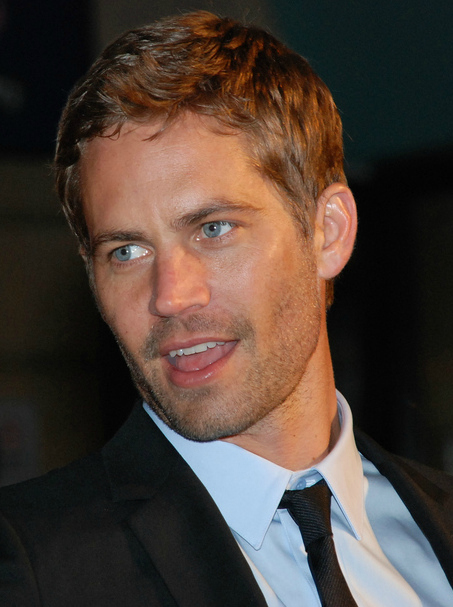
พอล วอล์กเกอร์

| name = พอล วอล์กเกอร์
| image = PaulWalkerEdit-1.jpg
| imagesize = 250px
| caption = วอล์กเกอร์ ในเดือนมีนาคม ค.ศ. 2009
| birthname = พอล วิลเลียม วอล์กเกอร์ ที่ 4
| birthplace = เกล็นเดล รัฐแคลิฟอร์เนีย สหรัฐ
| deathplace = แซนตาแคลริตา รัฐแคลิฟอร์เนีย สหรัฐ
| occupation = นักแสดง
| yearsactive = 1984-2013
| เครื่องดนตรี =
| ค่าย =
| ส่วนเกี่ยวข้อง =
| ตุ๊กตาทอง =
| สุพรรณหงส์ =
| ชมรมวิจารณ์บันเทิง =
| โทรทัศน์ทองคำ =
พอล วิลเลียม วอล์กเกอร์ ที่ 4 (; 12 กันยายน ค.ศ. 1973 — 30 พฤศจิกายน ค.ศ. 2013) 'Fast and Furious' Star Paul Walker Killed in Crash Nov. 30, 2013 เป็นนักแสดงชาวอเมริกันและอดีตนายแบบ มีผลงานการแสดงที่เป็นที่รู้จักคือบทรายชื่อตัวละครในฟาสต์แอนด์ฟิวเรียส#ไบรอัน โอคอนเนอร์|ไบรอัน โอคอนเนอร์ () จากภาพยนตร์แฟรนไชส์เรื่อง "เร็ว..แรงทะลุนรก" และเรื่อง "หนุ่มจืดหัวใจเจ๋ง" กับการว่ายน้ำและเล่นเซิร์ฟไปทั่วชายหาดต่าง ๆ ทางด้านใต้ของรัฐ Paul Walker (พอล วอล์กเกอร์) การดำน้ำเป็นส่วนหนึ่งของเขาโดยแสดงในภาพยนตร์เรื่อง "ดิ่งลึก ฉกมหาภัย" ในปี 2005 วอล์กเกอร์ ติด 1 ใน 50 หนุ่มหล่อสาวสวยที่สุดในโลกจากการจัดอันดับของนิตยสารพีเพิล และ"เร็ว..แรงทะลุนรก 7" เป็นภาพยนตร์เรื่องสุดท้ายของพอล วอล์กเกอร์ ก่อนที่เขาจะเสียชีวิต
== ประวัติ ==
พอล วอล์กเกอร์ เกิดที่รัฐแคลิฟอร์เนีย แม่เคยเป็นนางแบบ มีน้องชาย 2 คน ชื่อโคดี และ คาเล็บ และน้องสาวอีก 2 คน ชื่อ เอมี่ และ แอชลีย์ มีลูกสาว 1 คน ชื่อมีโดว์ เรน (Meadow Rain) ซึ่งเกิดจากรีเบกก้า แมคเบรน แฟนเก่า ศึกษาที่โรงเรียนเดอะ คาร์เดน ลี ต่อด้วยอัลเฟรด โนเบิล สคูล และระดับไฮสคูลที่วิลเลจ คริสเตียน จบการศึกษาในปี 1991 หลังจากนั้นศึกษาต่อที่ วิทยาลัยทางตอนใต้ของแคลิฟอร์เนียหลายแห่ง สาขาชีววิทยาทางทะเล เริ่มเข้าวงการตั้งแต่เด็กด้วยการถ่ายแบบโฆษณา ต่อมาร่วมแสดงในละครซิตคอมเรื่อง Throb ช่วงคริสต์ทศวรรษที่ 80 เข้าสังกัดโมเดลลิ่งและมีผลงานภาพยนตร์เกรดบีอย่าง "Monster in the Closet" (1987) และ "Tammy and the T-Rex" (1994) และยังเล่นละครเช่น "The Young and the Restless" ในปี 1993
ในปี 1998 ได้มีผลงานการแสดงภาพยนตร์มากขึ้นเช่น "Meet the Deedles Phil Deedle", "Pleasantville", "Skip Martin" จนมีผลงานสร้างชื่อในปี 2001 กับภาพยนตร์เรื่อง "Fast and the Furious" และเรื่อง "Joy Ride" ในปีเดียวกัน และยังได้รับเสียงวิจารณ์ในทางที่ดี ต่อมา ปี 2003 ประสบความสำเร็จอีกรอบจาก "2 Fast 2 Furious"
และในปี 2004 กับภาพยนตร์เรื่อง "Noel" ช่วงต้นปี 2006 วอล์กเกอร์มีผลงาน 2 เรื่อง เป็นภาพยนตร์แนวแอ๊กชั่นสยองขวัญ "Running Scared" และภาพยนตร์แนวผจญภัยของบริษัทดีสนีย์เรื่อง "Eight Below" เรื่องนี้ทำรายได้สูงถึง 24 ล้านดอลลาร์ จากการเข้าฉายได้เพียง 4 วันที่อเมริกา ซึ่งก่อนหน้านี้ ภาพยนตร์เรื่อง "Timeline" และ "Into the Blue" ล้มเหลวในเรื่องรายได้และถูกวิพากษ์วิจารณ์อย่างหนัก ต่อมาปลายปี 2006 เขามีผลงานเรื่อง "Flags of Our Fathers" กำกับโดย คลินต์ อีสต์วู้ด ในปี 2008 มีผลงานเรื่อง "The Heaven Project" พอล วอล์กเกอร์ คอลัมน์ รู้ไปโม้ด โดย น้าชาติ ประชาชื่น
== การเสียชีวิต ==
เมื่อวันที่ 30 พฤศจิกายน ค.ศ. 2013 เวลาประมาณ 15:30 น. "ตามเวลาท้องถิ่น" วอล์กเกอร์เสียชีวิตลงเนื่องจากอุบัติเหตุทางรถยนต์ ซึ่งโฆษกส่วนตัวของวอล์กเกอร์ได้ออกมาระบุว่า วอล์กเกอร์เสียชีวิตจากอุบัติเหตุทางรถยนต์ที่แซนตาแคลริตา แคลิฟอร์เนีย รายละเอียดเบื้องต้นระบุว่าวอล์กเกอร์เดินทางไปร่วมงานแสดงรถยนต์การกุศลที่จัดขึ้นเพื่อหาเงินช่วยเหลือผู้ประสบภัยพายุไต้ฝุ่นไห่เยี่ยน (พ.ศ. 2556)|ไต้ฝุ่นไห่เหยี่ยนในฟิลิปปินส์ ของมูลนิธิรีชเอาท์เวิลด์ไวด์ (Reach Out Worldwide) ที่เขาเป็นผู้ก่อตั้งเอง (ซึ่งก่อตั้งเมื่อปี 2010) และก่อนที่จะเข้างาน วอล์กเกอร์กับเพื่อนได้ขึ้นไปทดลองพอร์เชอ คาร์เรรา GT|รถพอร์เชอ คาร์เรรา จีที เพื่อทดสอบหมุนรถ โดยวอล์กเกอร์นั่งเป็นผู้โดยสารในปอร์เช่คันนั้น ต่อมารถได้เกิดเสียหลักพุ่งชนกับต้นไม้ข้างทาง เกิดเพลิงลุกไหม้ท่วมทั้งตัวรถ ซึ่งเหตุดังกล่าวทำให้เขาและเพื่อนเสียชีวิตทั้งคู่ ในวัย 40 ปี ช็อก! “พอล วอล์กเกอร์” พระเอก Fast And The Furious เสียชีวิตแล้ว ช็อก “พอล วอล์กเกอร์” พระเอก “ฟาสต์ แอนด์ ฟิวเรียส” รถคว่ำดับ : ข่าวสด
==ผลงานภาพยนตร์==
ผลงานภาพยนตร์ของ พอล วอล์กเกอร์ มีทั้งหมด 28 เรื่อง และเขาเริ่มเป็นที่รู้จักครั้งแรกเมื่อเขาแสดงภาพยนตร์ "เร็ว..แรงทะลุนรก" ตั้งแต่เร็ว..แรงทะลุนรก (ภาพยนตร์ ค.ศ. 2001)|ภาค 1 ถึง เร็ว..แรงทะลุนรก 7|7
== อ้างอิง ==
หมวดหมู่:นักแสดงอเมริกัน
หมวดหมู่:บุคคลจากรัฐแคลิฟอร์เนีย
หมวดหมู่:เสียชีวิตจากอุบัติเหตุทางถนน
หมวดหมู่:นักเดินแบบจากรัฐแคลิฟอร์เนีย
หมวดหมู่:ชาวอเมริกันเชื้อสายสวิส
หมวดหมู่:ชาวอเมริกันเชื้อสายเยอรมัน
หมวดหมู่:ชาวอเมริกันเชื้อสายอังกฤษ
หมวดหมู่:ชาวอเมริกันเชื้อสายไอริช